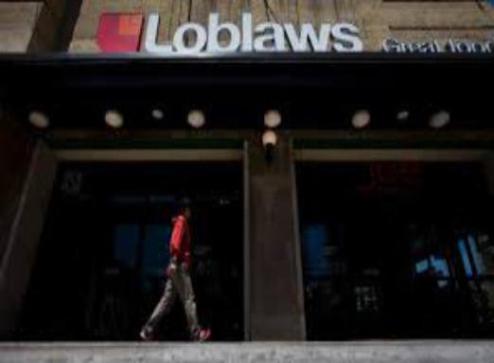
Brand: loblaw
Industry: Necessities